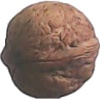
Label: Walnut 1